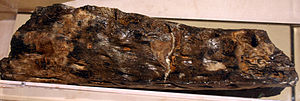
Deinosuchus / Palæobiologi / Habitat
Kæbedele fra en Deinosuchus, udstillet på North Carolina Museum of Natural Sciences. Fossile rester af denne store alligatorslægtning er blevet fundet i 10 amerikanske delstater samt i det nordlige Mexico.
"Deinosuchus er en uddød slægtning til alligatoren, der levede fra omkring 80 til 73 millioner år siden, i den sene kridttid. Det kan bedst oversættes med ""frygtelig krokodille"", fra græsk deinos, ""frygtelig"", og soukhos, ""krokodille"". De første rester blev først fundet i North Carolina, USA, i 1850'erne, og arten blev navngivet og beskrevet i 1909. Yderligere fragmenter fundet i 1940'erne blev senere indarbejdet i en indflydelsesrig, men upræcis rekonstruktion ved American Museum of Natural History. Kendskabet til Deinosuchus er stadigvæk ufuldstændig, men bedre kranielt materiale fundet i løbet af de seneste år har udvidet den videnskabelige forståelse af denne massive jæger.